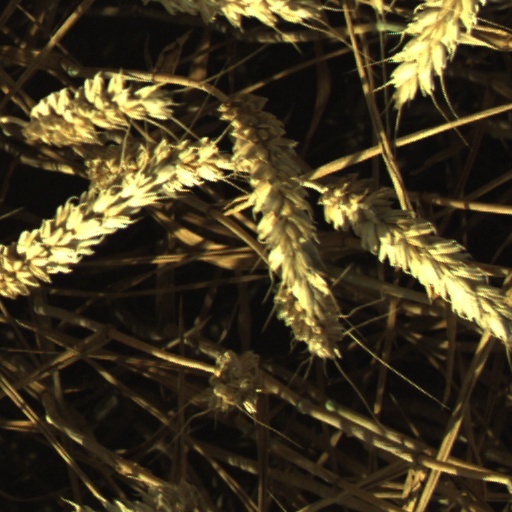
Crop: wheat